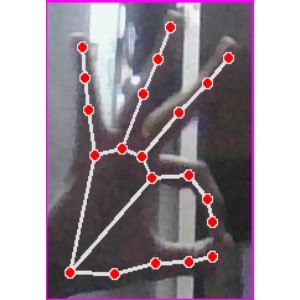
अक्षर: ण